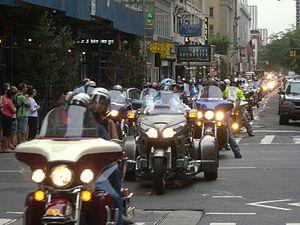
La 54ᵉ Rue est une rue traversant Manhattan à New York, aux États-Unis.